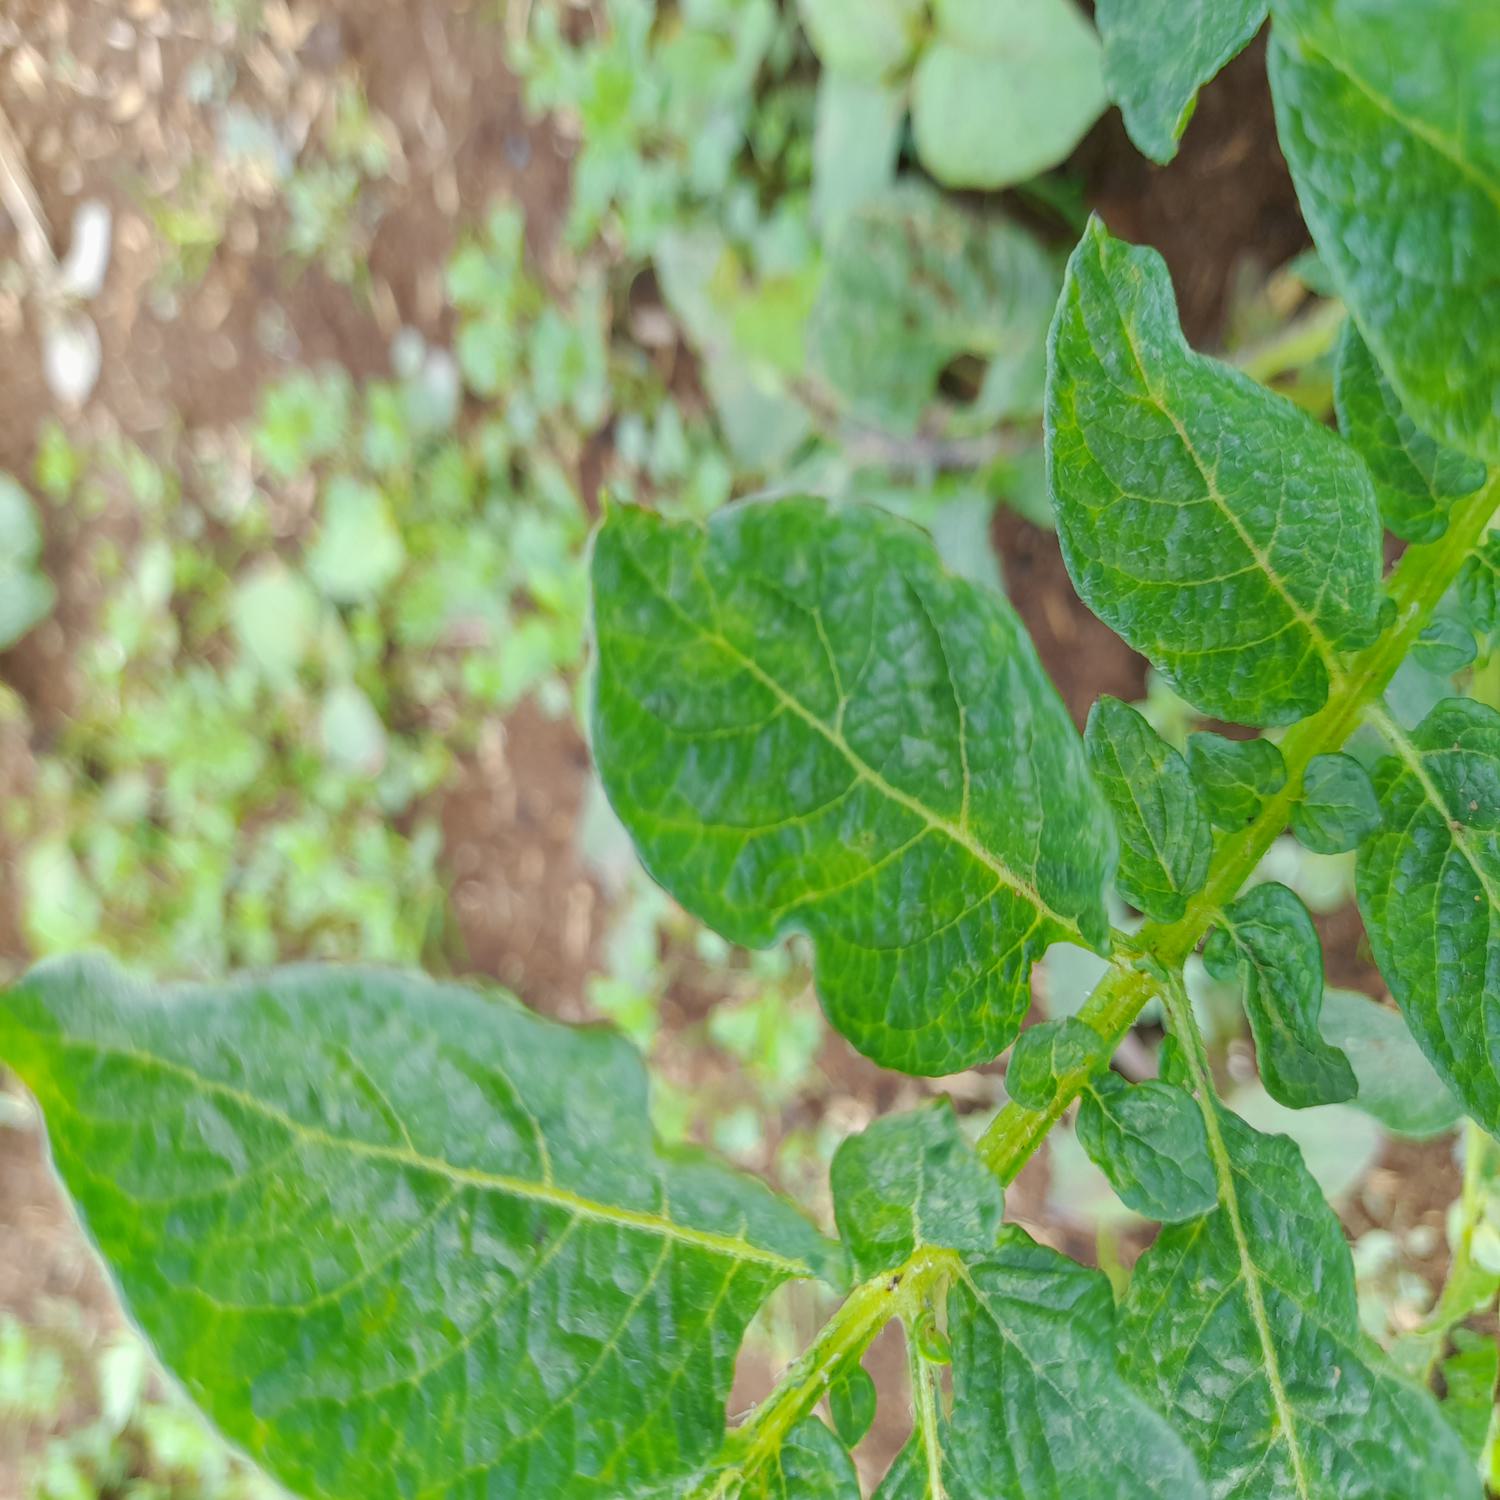
Label: Virus